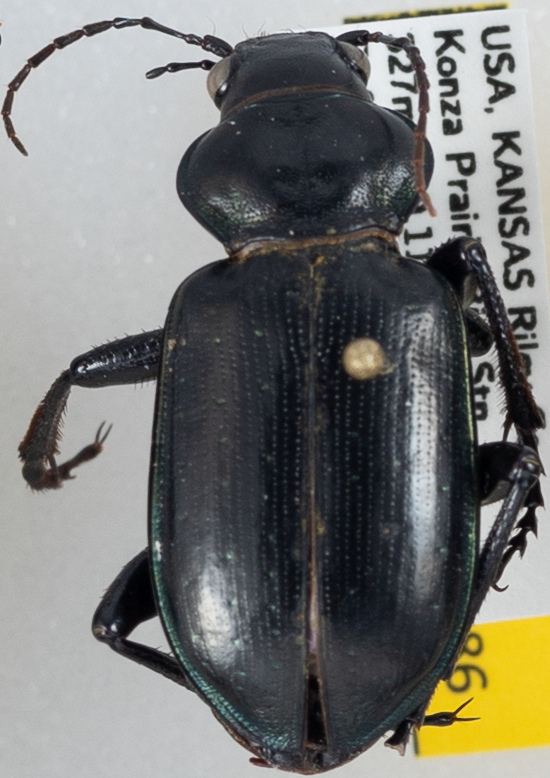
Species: Calosoma affine
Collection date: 2019-09-11
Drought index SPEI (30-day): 1.498
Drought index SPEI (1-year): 1.69
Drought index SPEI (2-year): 1.029